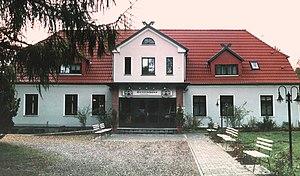
Dolgen am See est une municipalité allemande du land de Mecklembourg-Poméranie-Occidentale et l'arrondissement de Rostock. En 2013, elle comptait 635 hab.